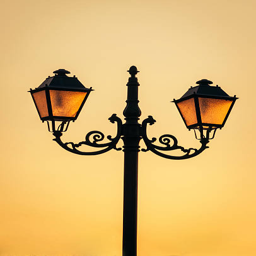
glowing street lamps / lanterns on a sunset sky